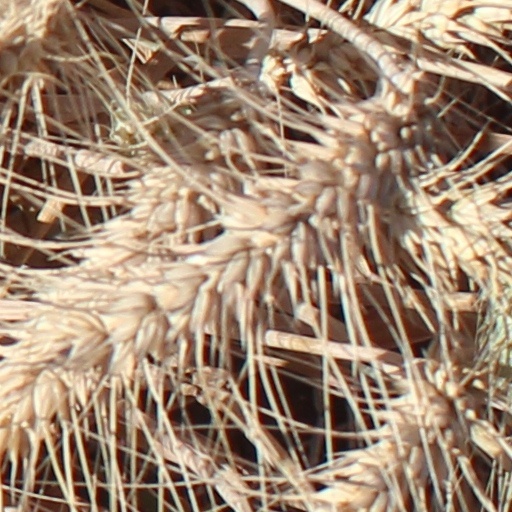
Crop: wheat